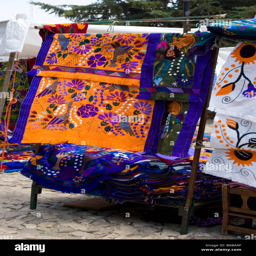
textiles for sale in an outdoor market